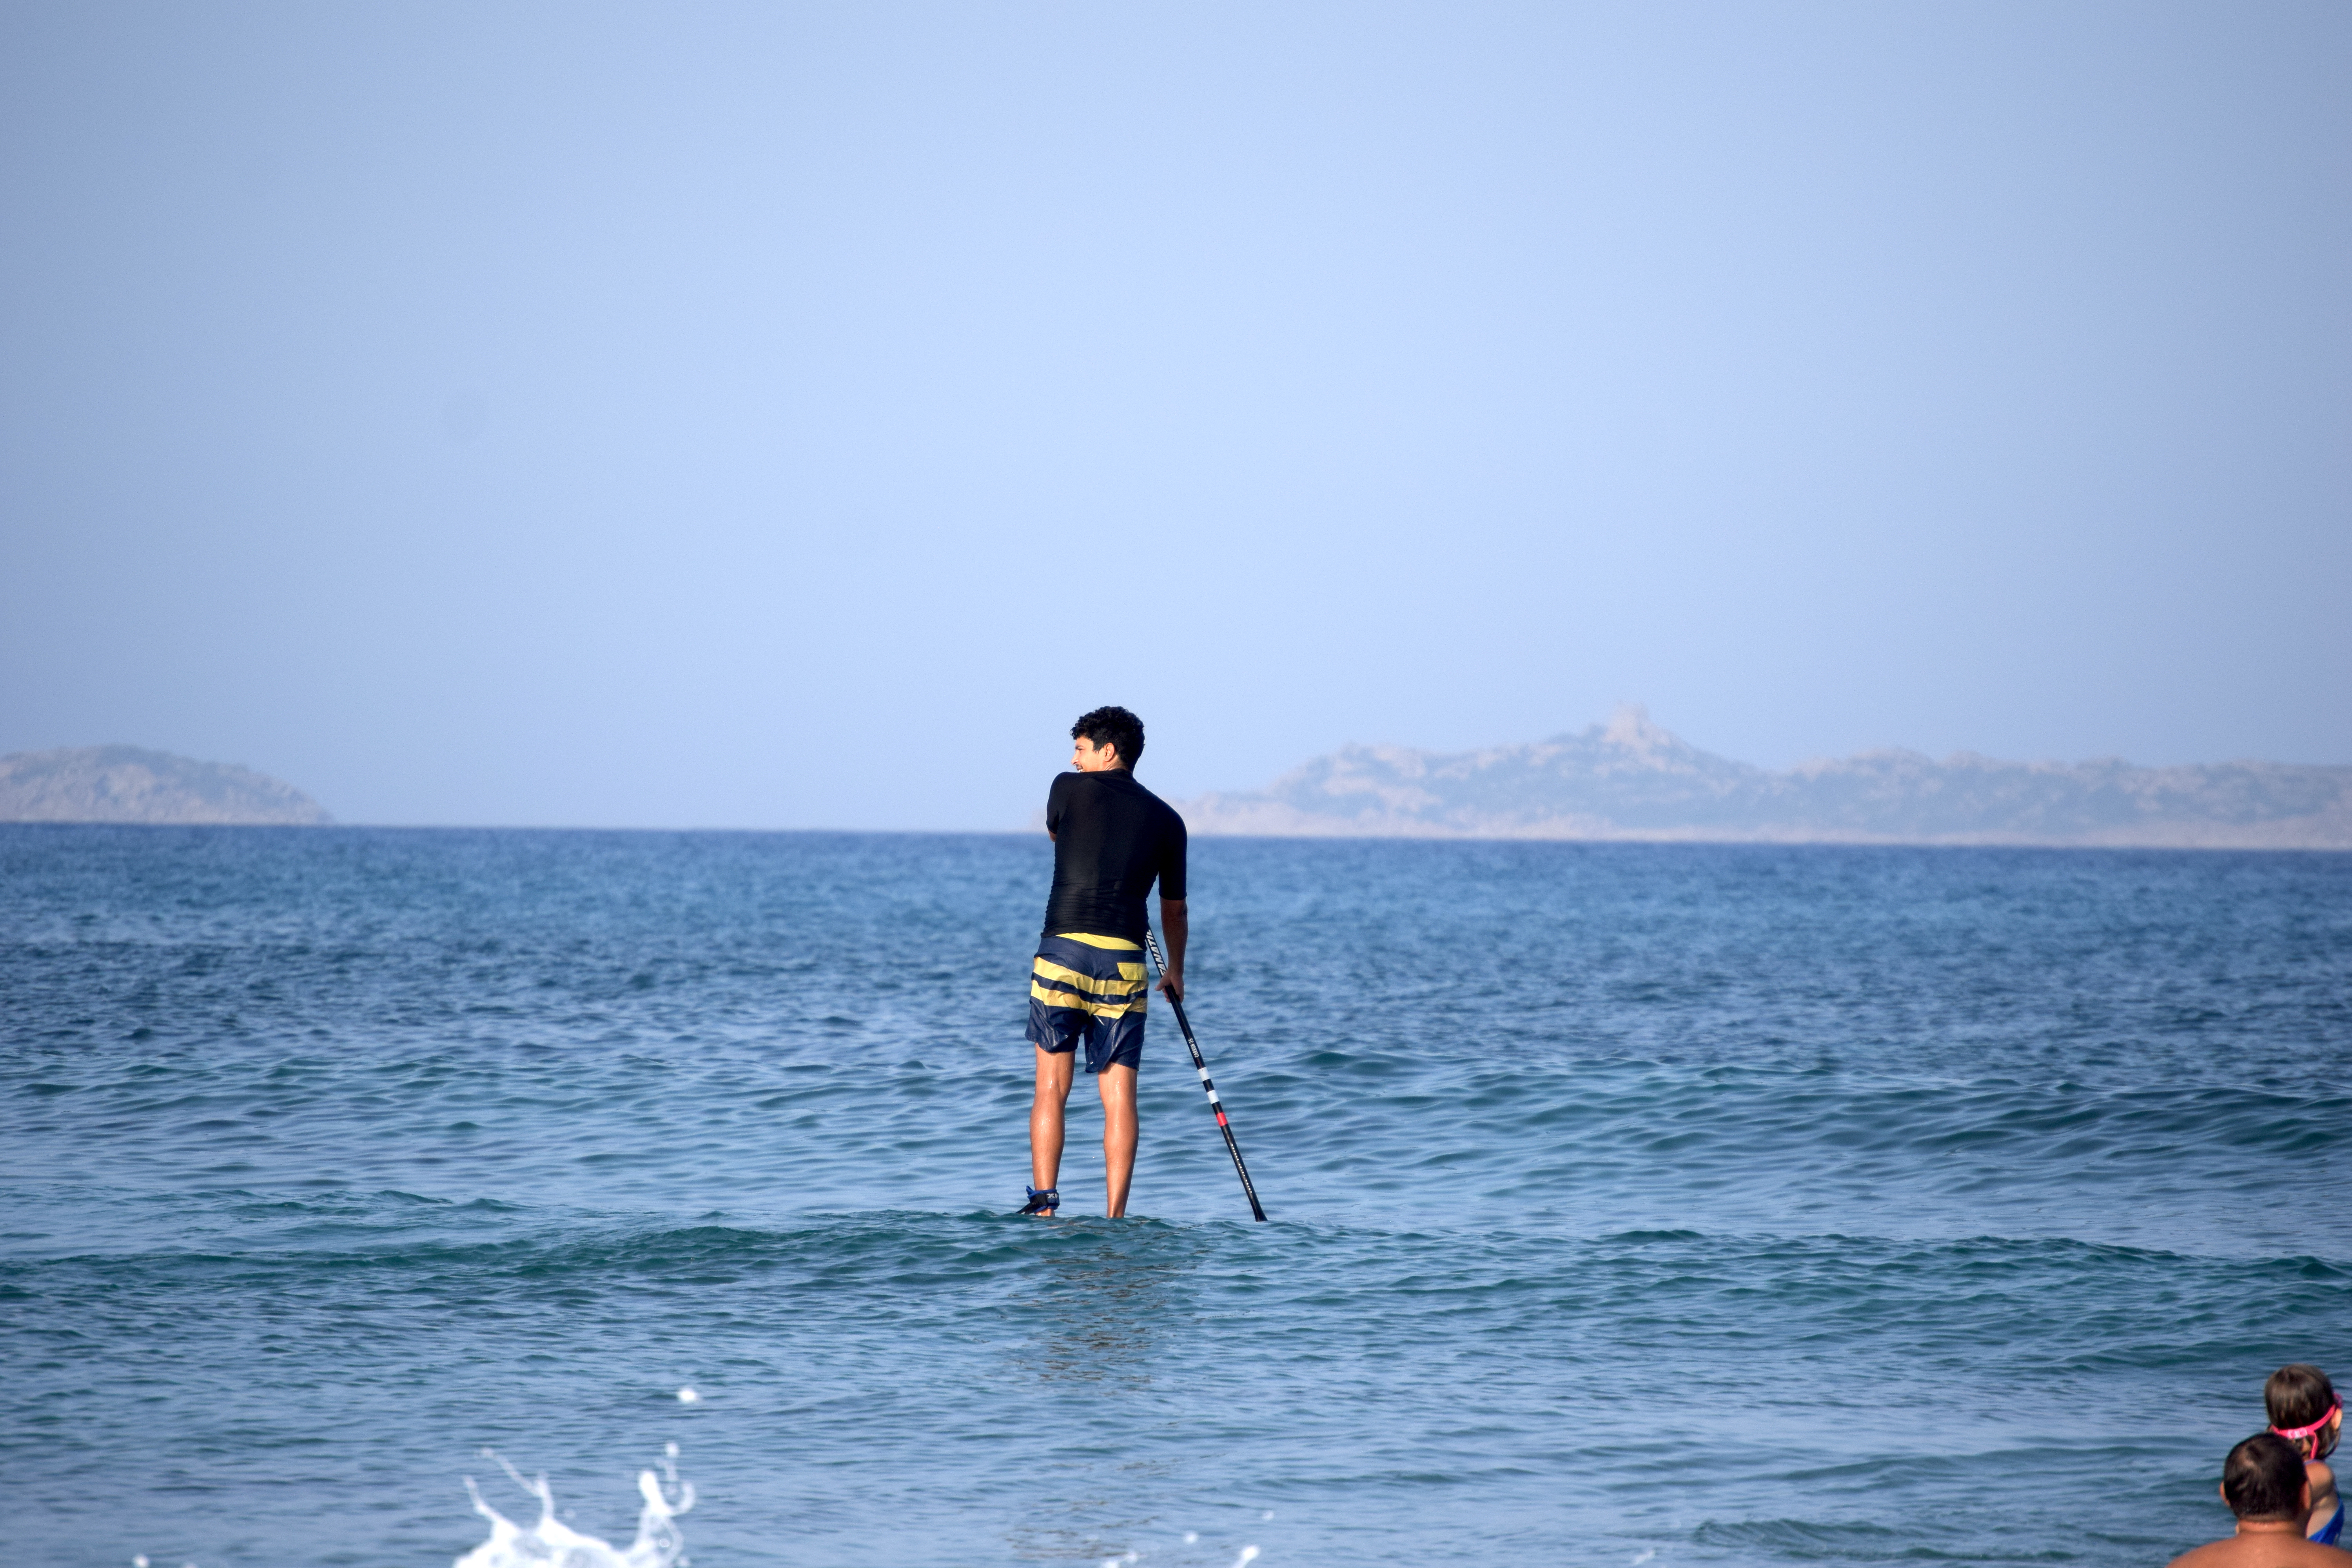
sea, surfing, boy, water, ocean, sky, horizon, shore, beach, stand up paddle surfing, vacation, coast, fun, wave, wind wave, recreation, summer, surface water sports, coastal and oceanic landforms, photography, tourism, leisure, Surfing Equipment, tide